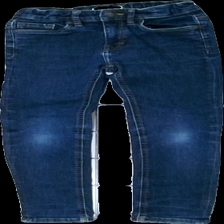
View: front
Type: Jeans
Category: Children
Brand: Lindex
Colors: Blue
Material: 100% cotton
Cut: Regular
Size: 134
Season: All
Trend: Denim
Damage location: bottom center
Damage 2 location: middle center
Price range: 50-100
Recommended usage: Reuse
Description: blå jeans